Question: Please indicate a possible affordance area of the hold_book that can be used for holding
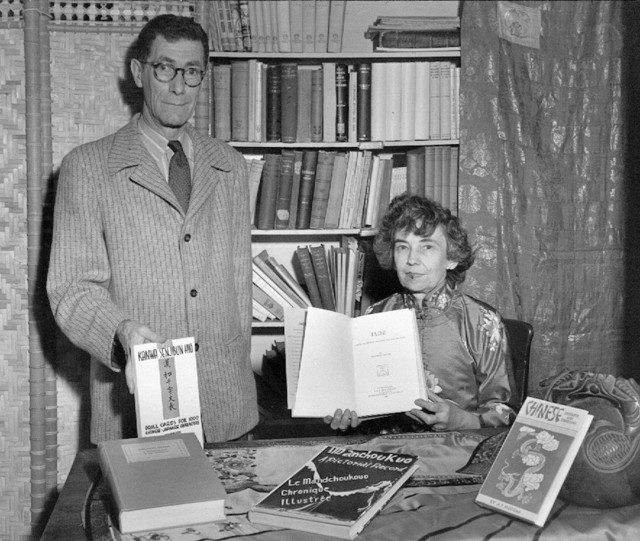
Answer: [129.582, 334.566, 209.071, 457.952]